Meknes

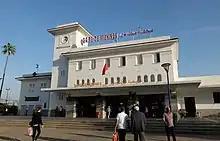
"Meknès Ville" train station

The geographical location of the city of Meknes makes it one of the important transport hubs in Morocco. The city is accessed via the A2 expressway with two exits, one to the east of the city and another to the west.